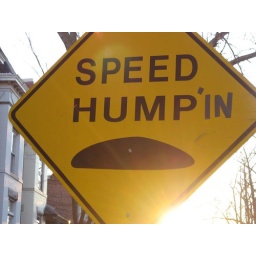
Good sign near Skabs' house